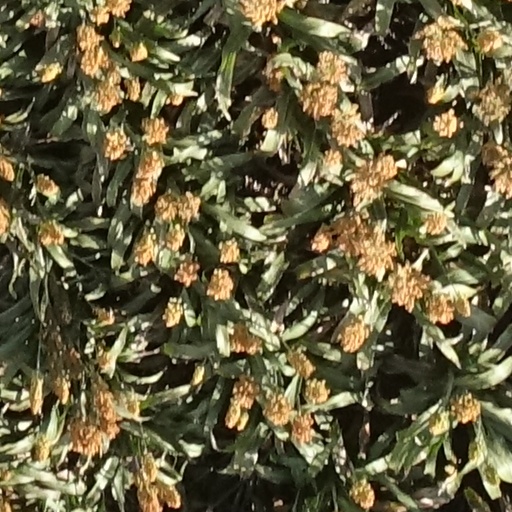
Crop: sorghum